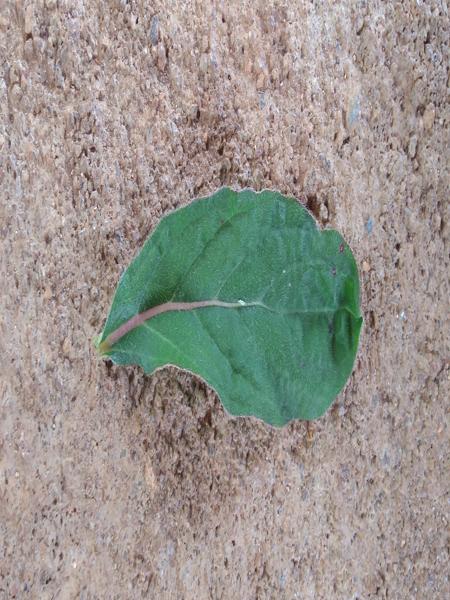
Plant: Globe Amarnath